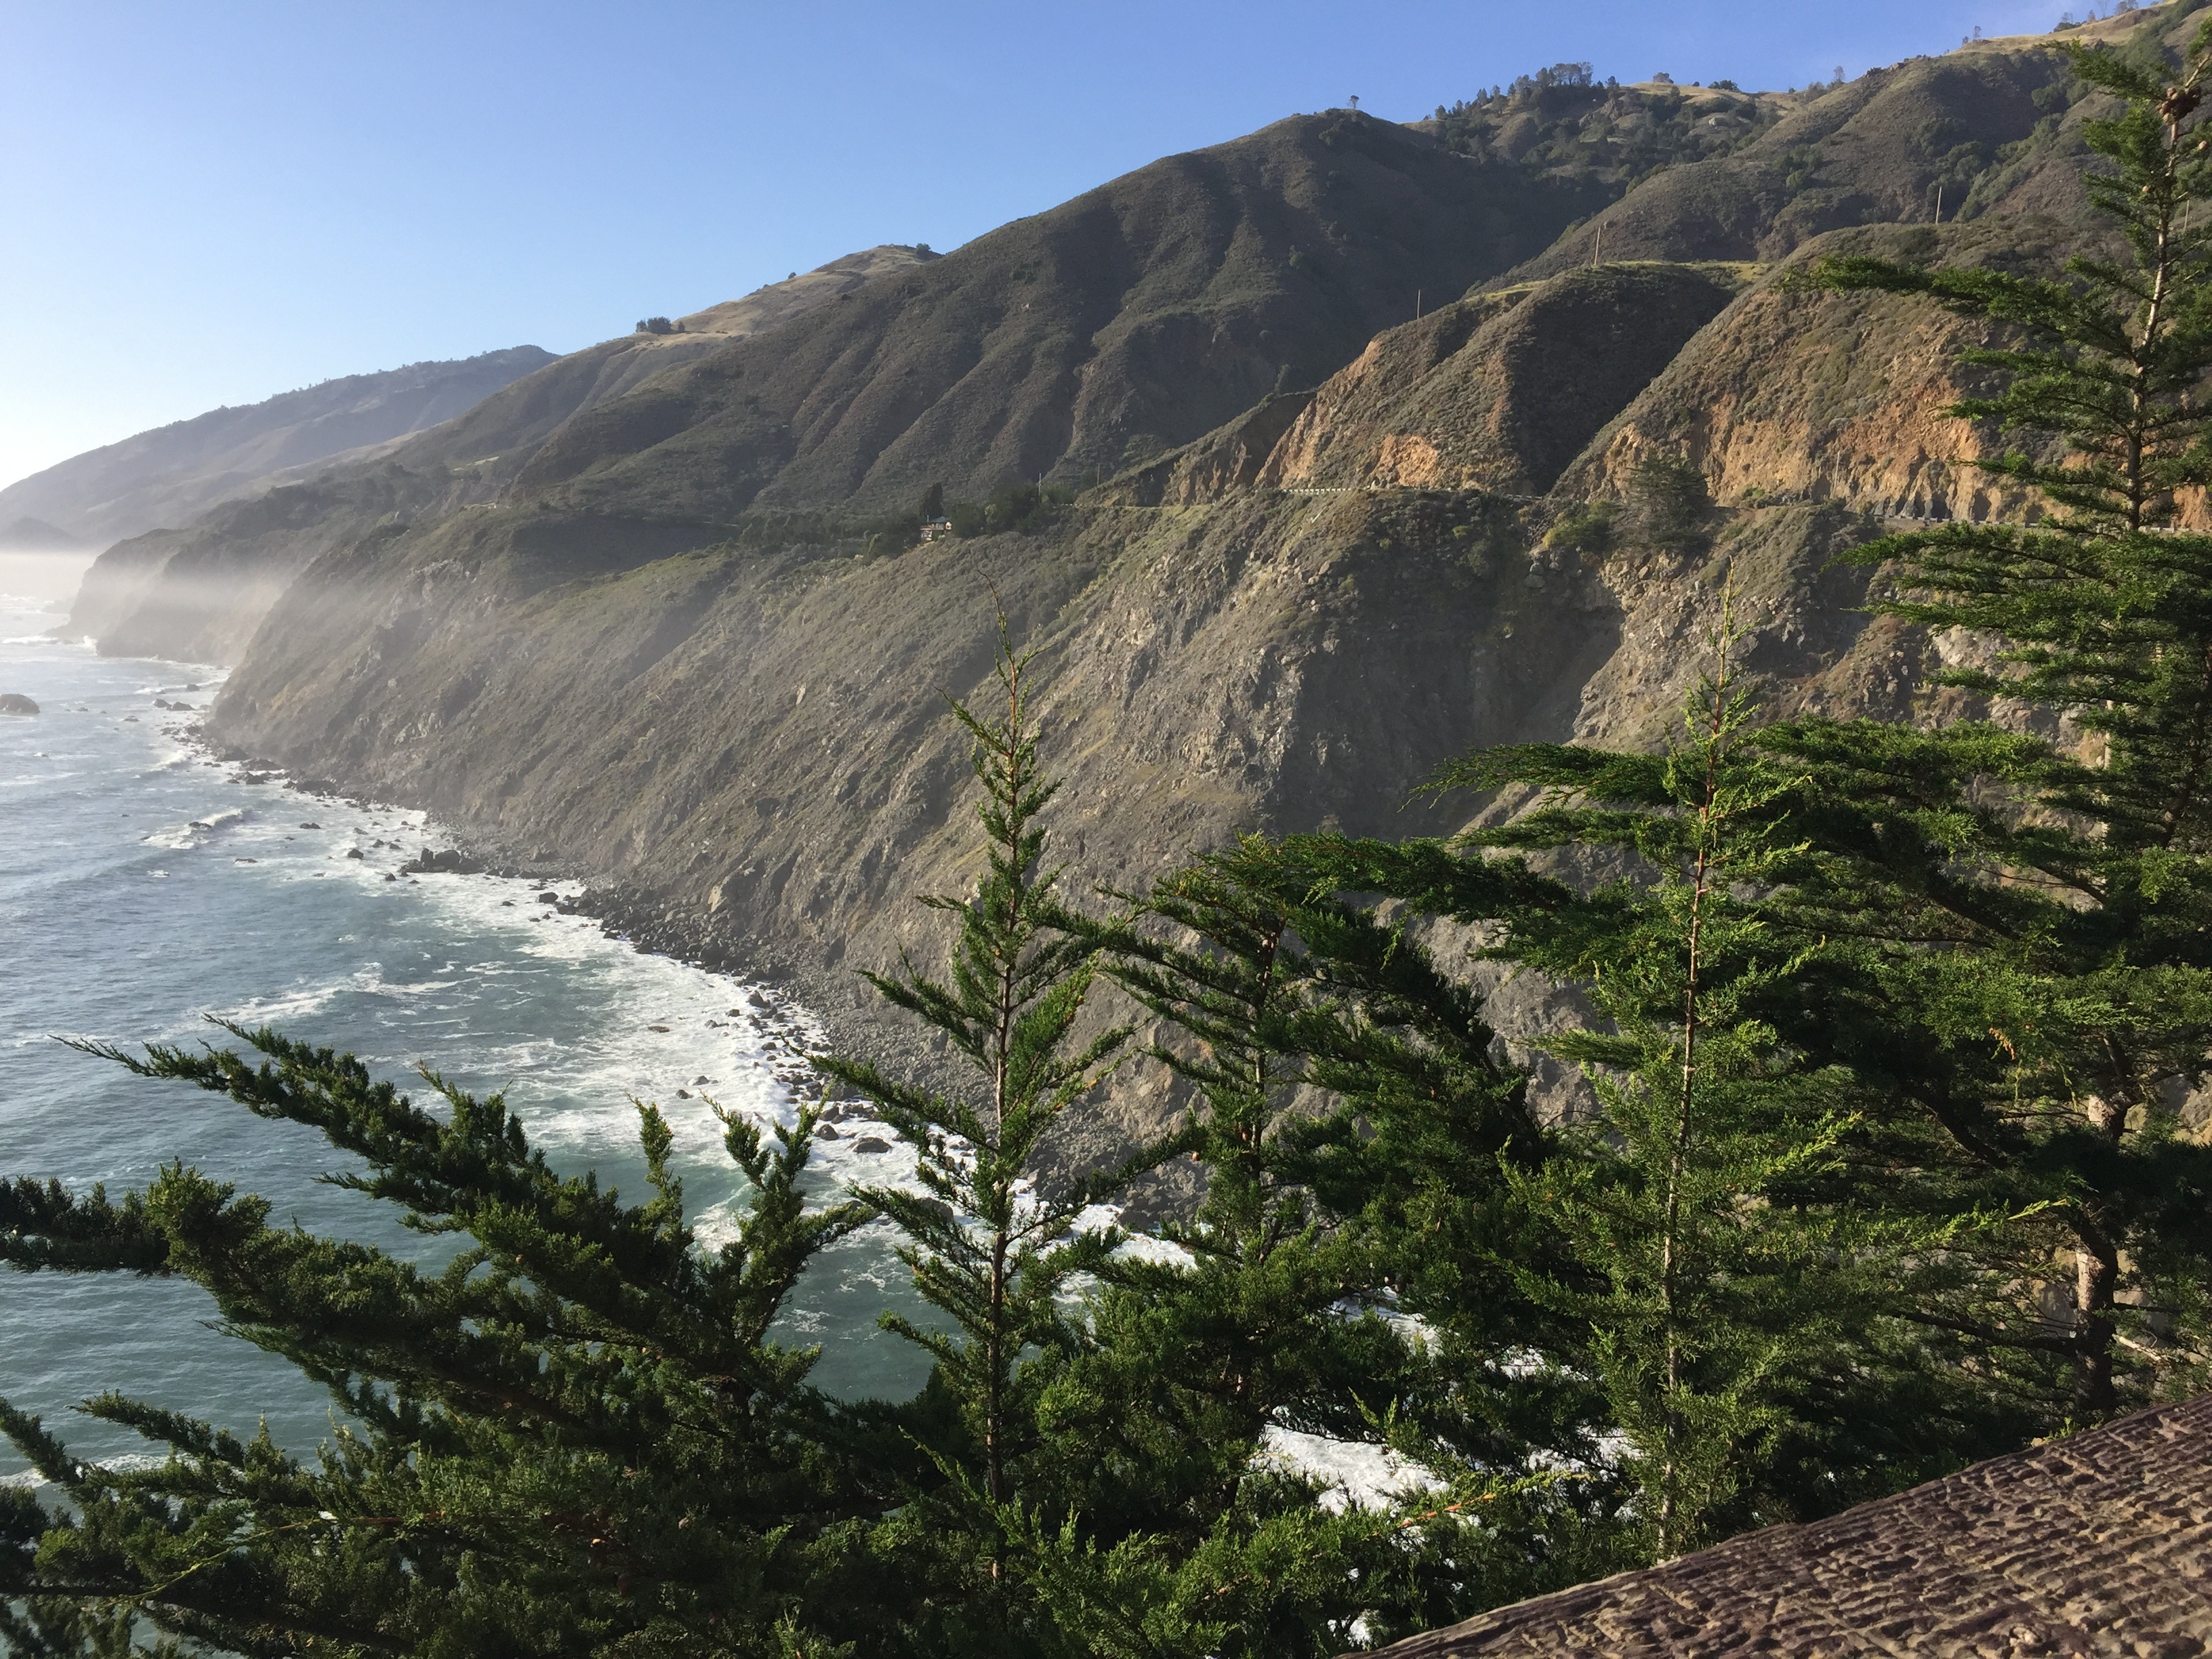
sea, coast, mountain, lake, valley, mountain range, cliff, terrain, ridge, waves, geology, plateau, fair, ecosystem, landform, against the rock, geographical feature, mountainous landforms, geological phenomenon